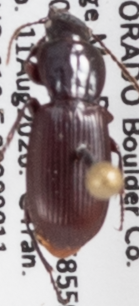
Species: Pterostichus restrictus
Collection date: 2020-08-11
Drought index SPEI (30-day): -1.362
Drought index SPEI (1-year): -1.28
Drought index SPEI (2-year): -0.54